Answer in natural language. Considering the relative positions, where is matte black floor lamp with white shade (highlighted by a blue box) with respect to Doorway (highlighted by a red box)? Choose between the following options: above or below
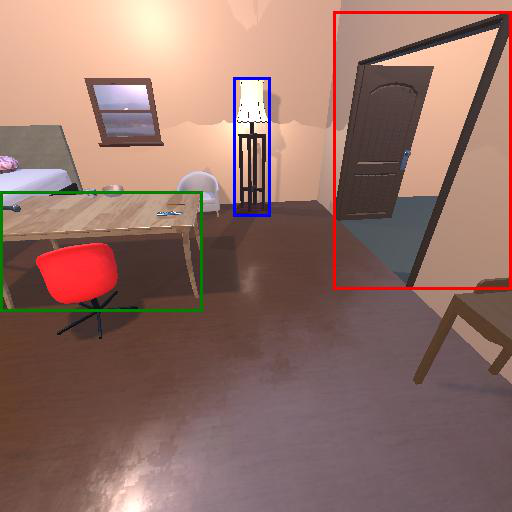
<answer>above</answer>